UAZ

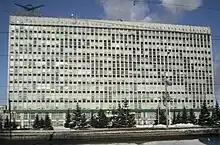
UAZ headquarters building

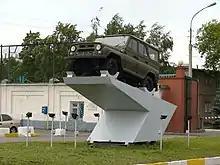
UAZ-469 stella at UAZ plant in Ulyanovsk

In the 1990s, following the dissolution of the Soviet Union, UAZ became a joint-stock company and soon received the Golden Globe and Golden Mercury Awards for a significant volume of sales and its contribution to the Russian economy.